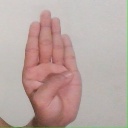
अक्षर: ब